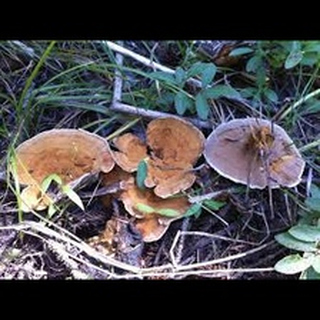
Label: wheat_common_root_rot